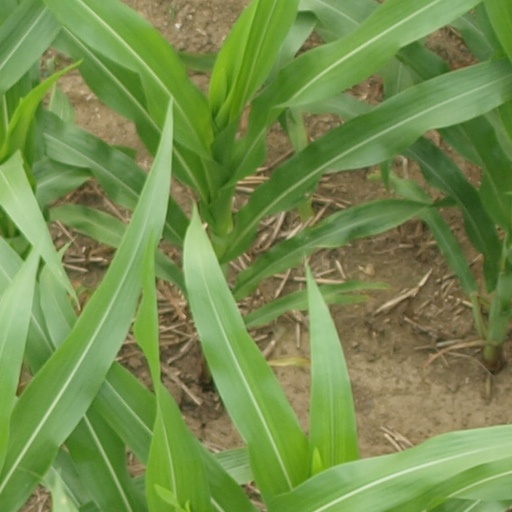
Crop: maize; corn